List of moths of Chad

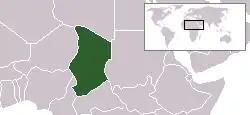
Location of Chad

There are about 50 known moth species in Chad. The moths (mostly nocturnal) and butterflies (mostly diurnal) together make up the taxonomic order Lepidoptera.